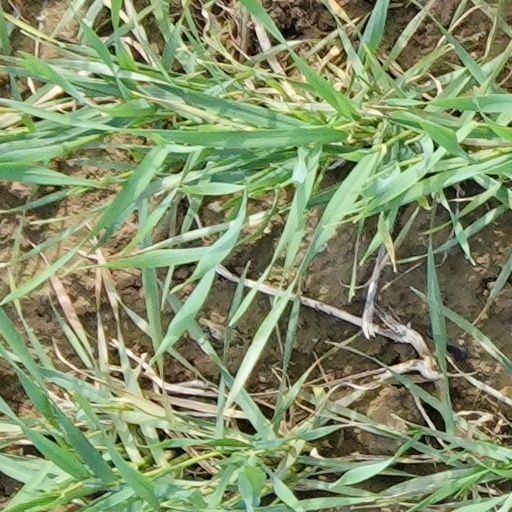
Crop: wheat